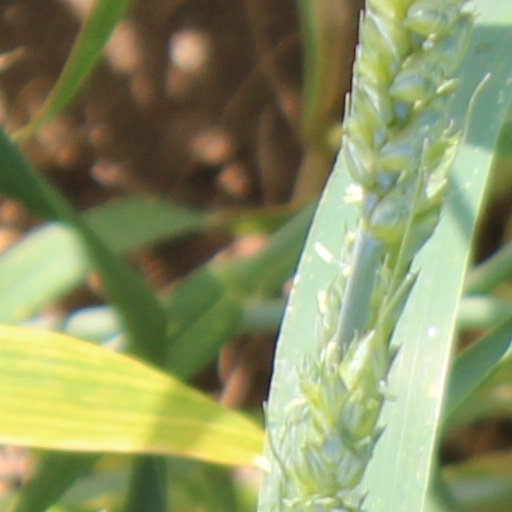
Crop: wheat